Roland Guerin

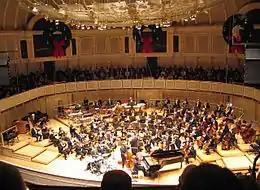
(blind) Pianist Marcus Roberts, drummer Jason Marsalis and bassist Roland Guerin performed George Gershwin's Rhapsody in Blue with the Chicago Symphony Orchestra to a packed house at Symphony Center.

Guerin joined the Allen Toussaint Band in 2008, touring with him until Toussaint died in 2015. He then joined the band of Dr. John, becoming The Night Tripper's final music director. Guerin has toured as bassist with artists including Jimmy Scott, John Scofield, Frank Morgan, Vernel Fournier, Gerry Mulligan, James Singleton, Jason Marsalis, George Benson, Ellis Marsalis, John Scofield, Wynton Marsalis, Paul Gilbert and Brian Blade and the Fellowship Band.